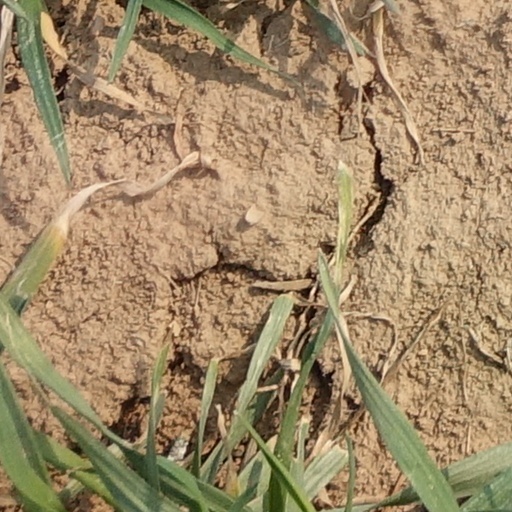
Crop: wheat